Silesian Piasts

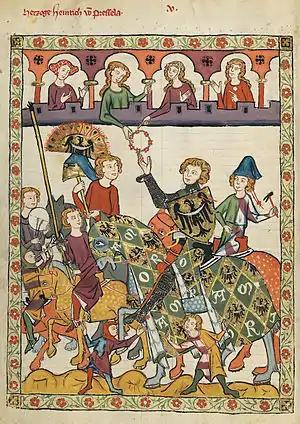
Henry IV. at his court

After Henry's death in 1241, his brother Bolesław II ruled on behalf of his underage brothers. Since all male members of the family were eligible to rule, a principle critical for the coming years, a hereditary division was put into practice in 1248/51. Bolesław established the duchy of Legnica, Konrad I Glogow, Henry III kept Wrocław together with Ladislaus, who would become archbishop of Salzburg. Soon the next generation divided the territory again. Jawor and Lwówek Śląski split off from Legnica, Duchy of Żagań and Ścinawa from Głogów. In the next generation Brzeg was detached from Wrocław, Świdnica and Duchy of Ziębice from Lwówek Śląski-Jawor and Oleśnica from Głogów. The Duchy of Opole, which was established by Mieszko I and called after its residence Opole, wasn't spared from the divisions, they only began one generation later. The four sons of Wladyslaw I of Opole, a grandson of Mieszko, split the duchy into Opole, Koźle- Bytom, Racibórz and Teschen. These duchies were also split again in the next generation. Opole was divided into Opole, Niemodlin and Strzelce Opolskie, Koźle-Bytom in Koźle, Bytom and Toszek, Teschen in Teschen and Oświęcim.